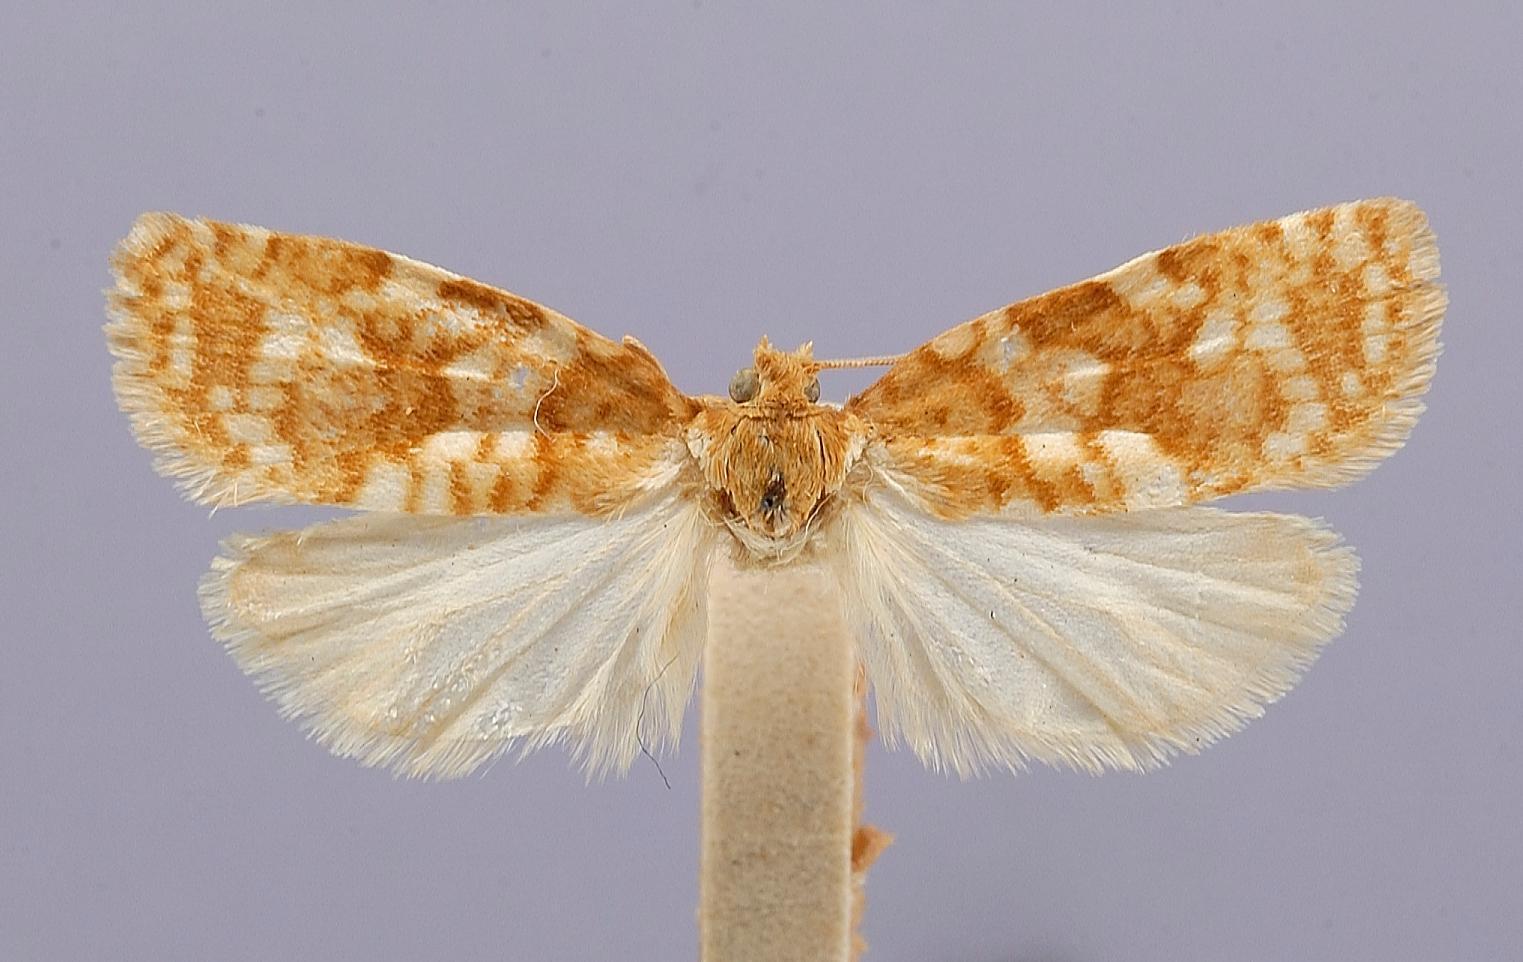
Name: Tortrix lambertiana
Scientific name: Tortrix lambertiana Busck, 1915
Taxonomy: Animalia, Arthropoda, Insecta, Lepidoptera, Tortricidae
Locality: Ashland, Jackson, Oregon, United States
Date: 27 Jun 1914